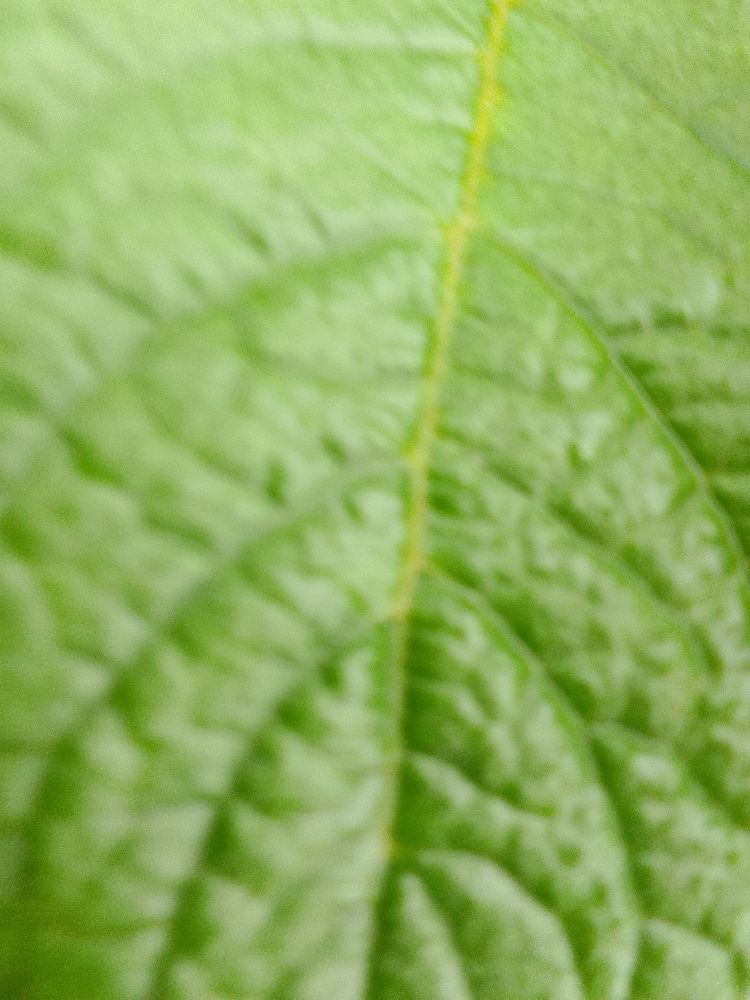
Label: Healthy